Supermarine Scapa

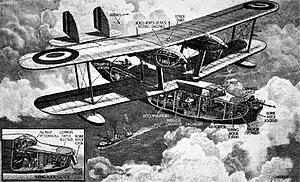
Cut-away illustration of the Scarpa from "Flight" magazine (June 1935)

The Scapa's hull was an all-metal structure, while the wing and tail surfaces had metal structure with fabric covering. The two Rolls-Royce Kestrel V12 engines were mounted in nacelles underslung from the upper wing, and there were two fins, each placed at the mid semi-span of the tailplane. Similar to the Southampton, there were three gun positions: one in the nose, and two staggered in the rear fuselage. Each provided with a single .303 British (7.7 mm) caliber Lewis Mk.I machine guns.